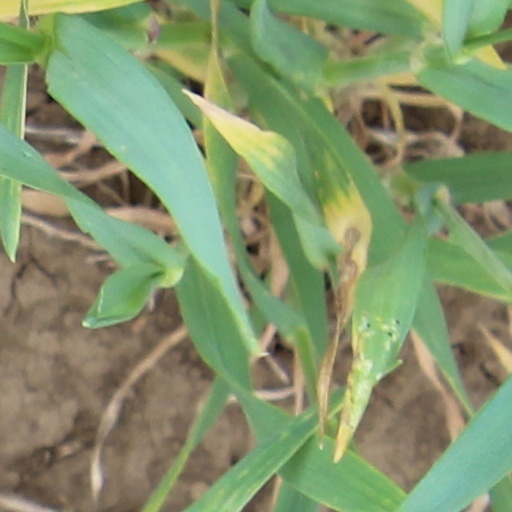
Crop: wheat